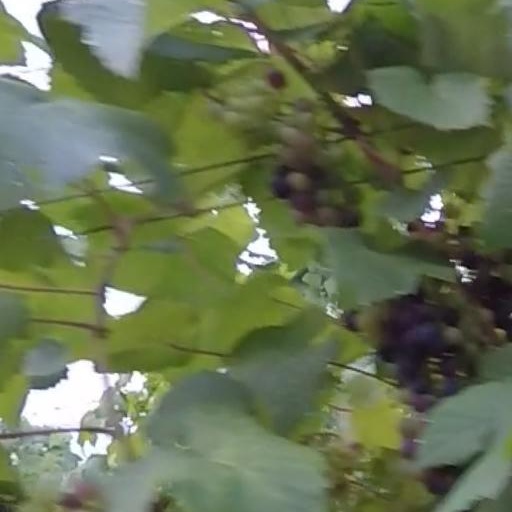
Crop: grape